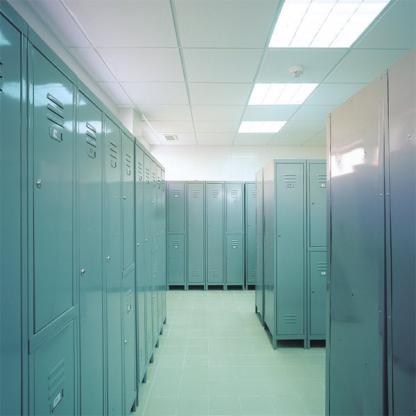
Scene: Indoor